Bartoloměj Kuru

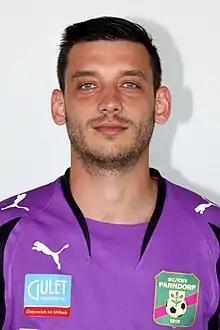
Kuru in 2013

Bartoloměj Kuru (born 6 April 1987) is an Austrian footballer who plays as a goalkeeper for SC Maria Lanzendorf.